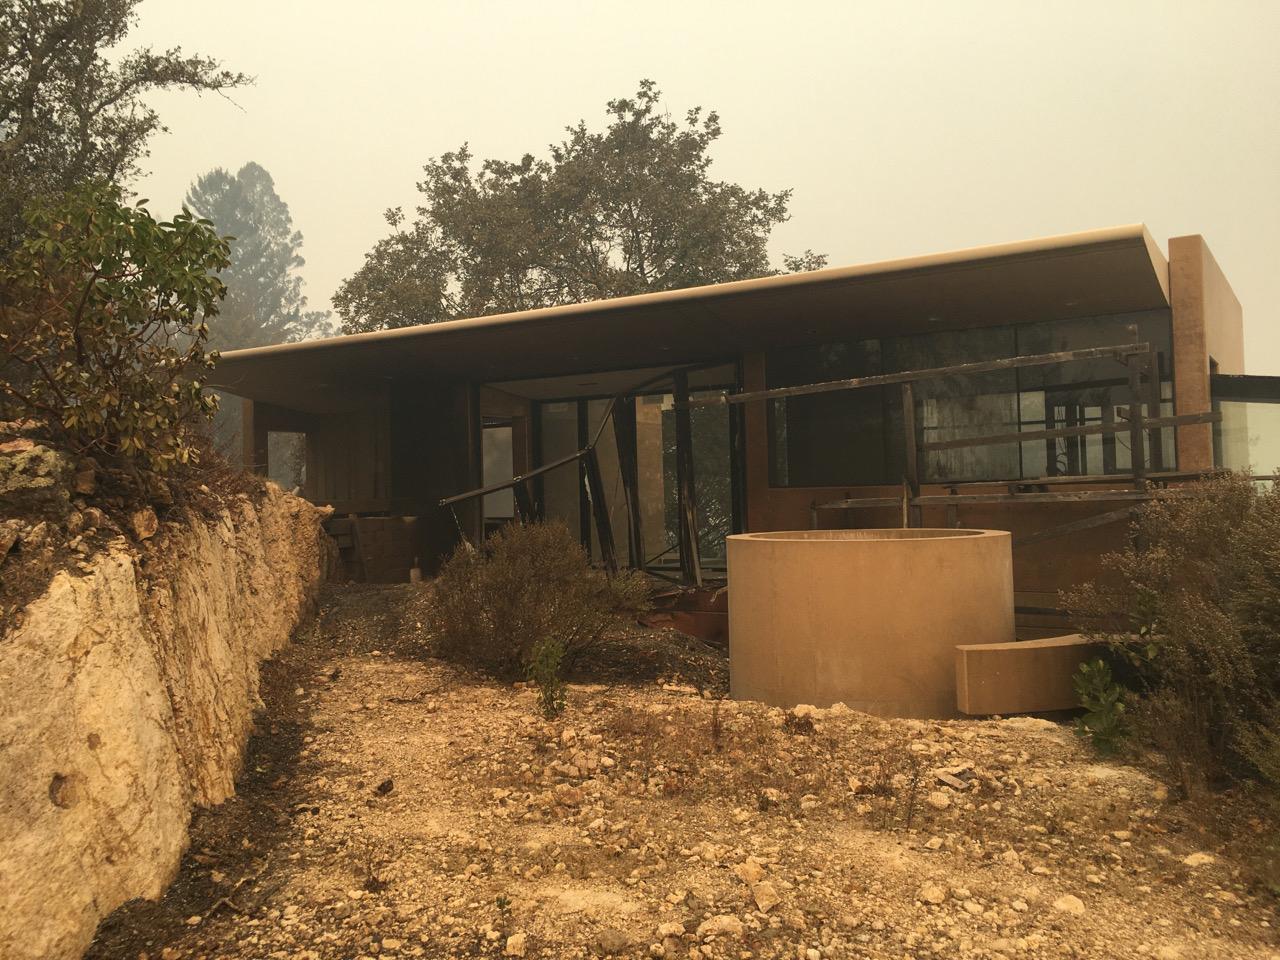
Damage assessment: affected